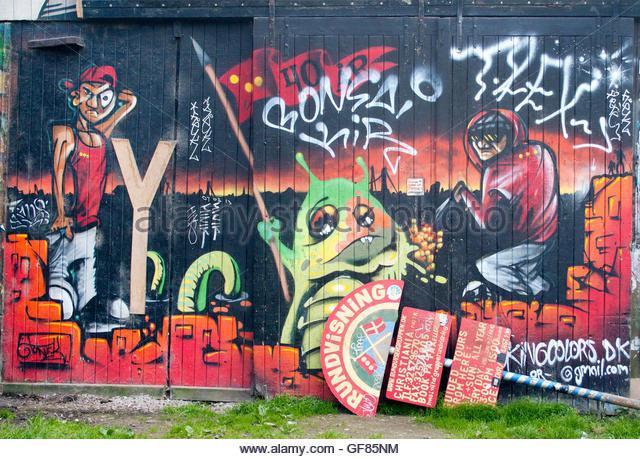
graffiti art on a wall
Relation: Visible